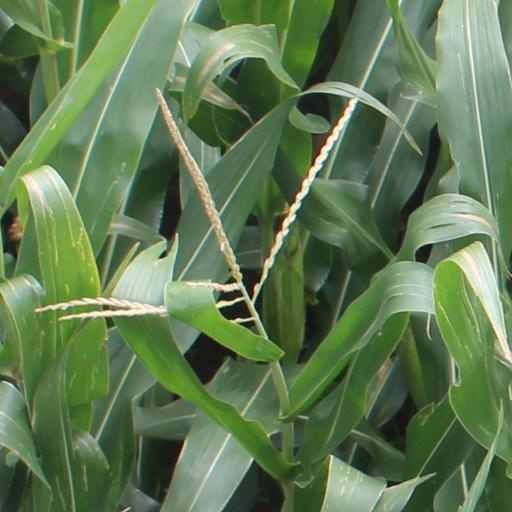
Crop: maize; corn